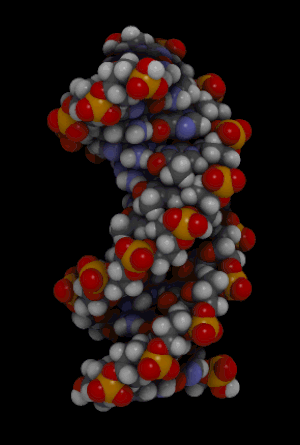
Rosalind Franklin
Bdna cropped
Rosalind Elsie Franklin var en britisk kemiker og røntgen-krystallograf, som gjorde betydningsfulde opdagelser af strukturerne i DNA, hvis struktur hun i 1953 bidrog til opdagelsen af. Hun blev kemiker på Cambridge universitetet.